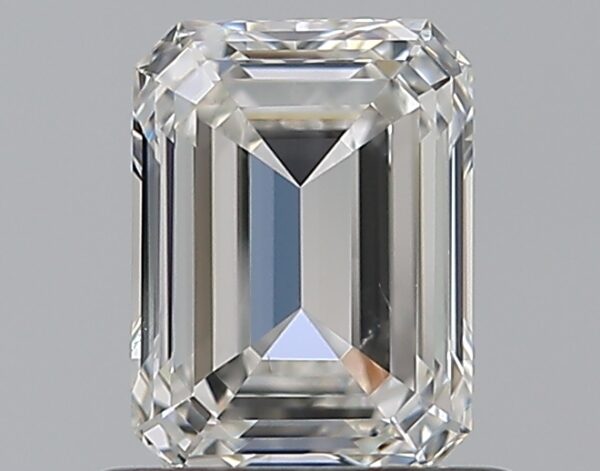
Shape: emerald
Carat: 0.7
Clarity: VS2
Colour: F
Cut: VG
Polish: EX
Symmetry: VG
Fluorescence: N
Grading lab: GIA
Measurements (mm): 5.87 x 4.38 x 2.63